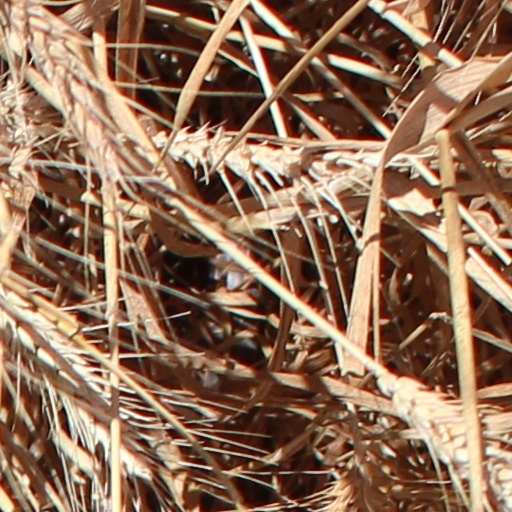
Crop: wheat